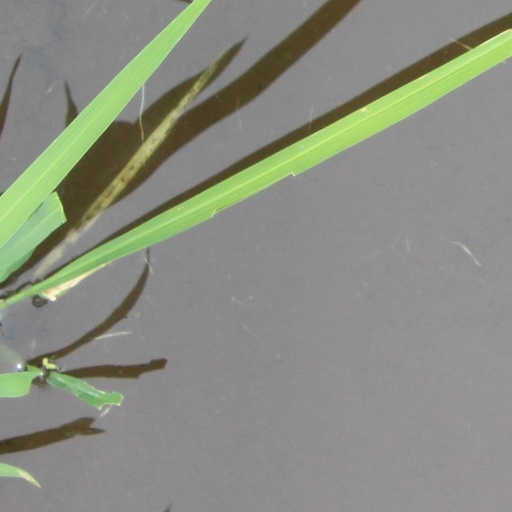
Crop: rice